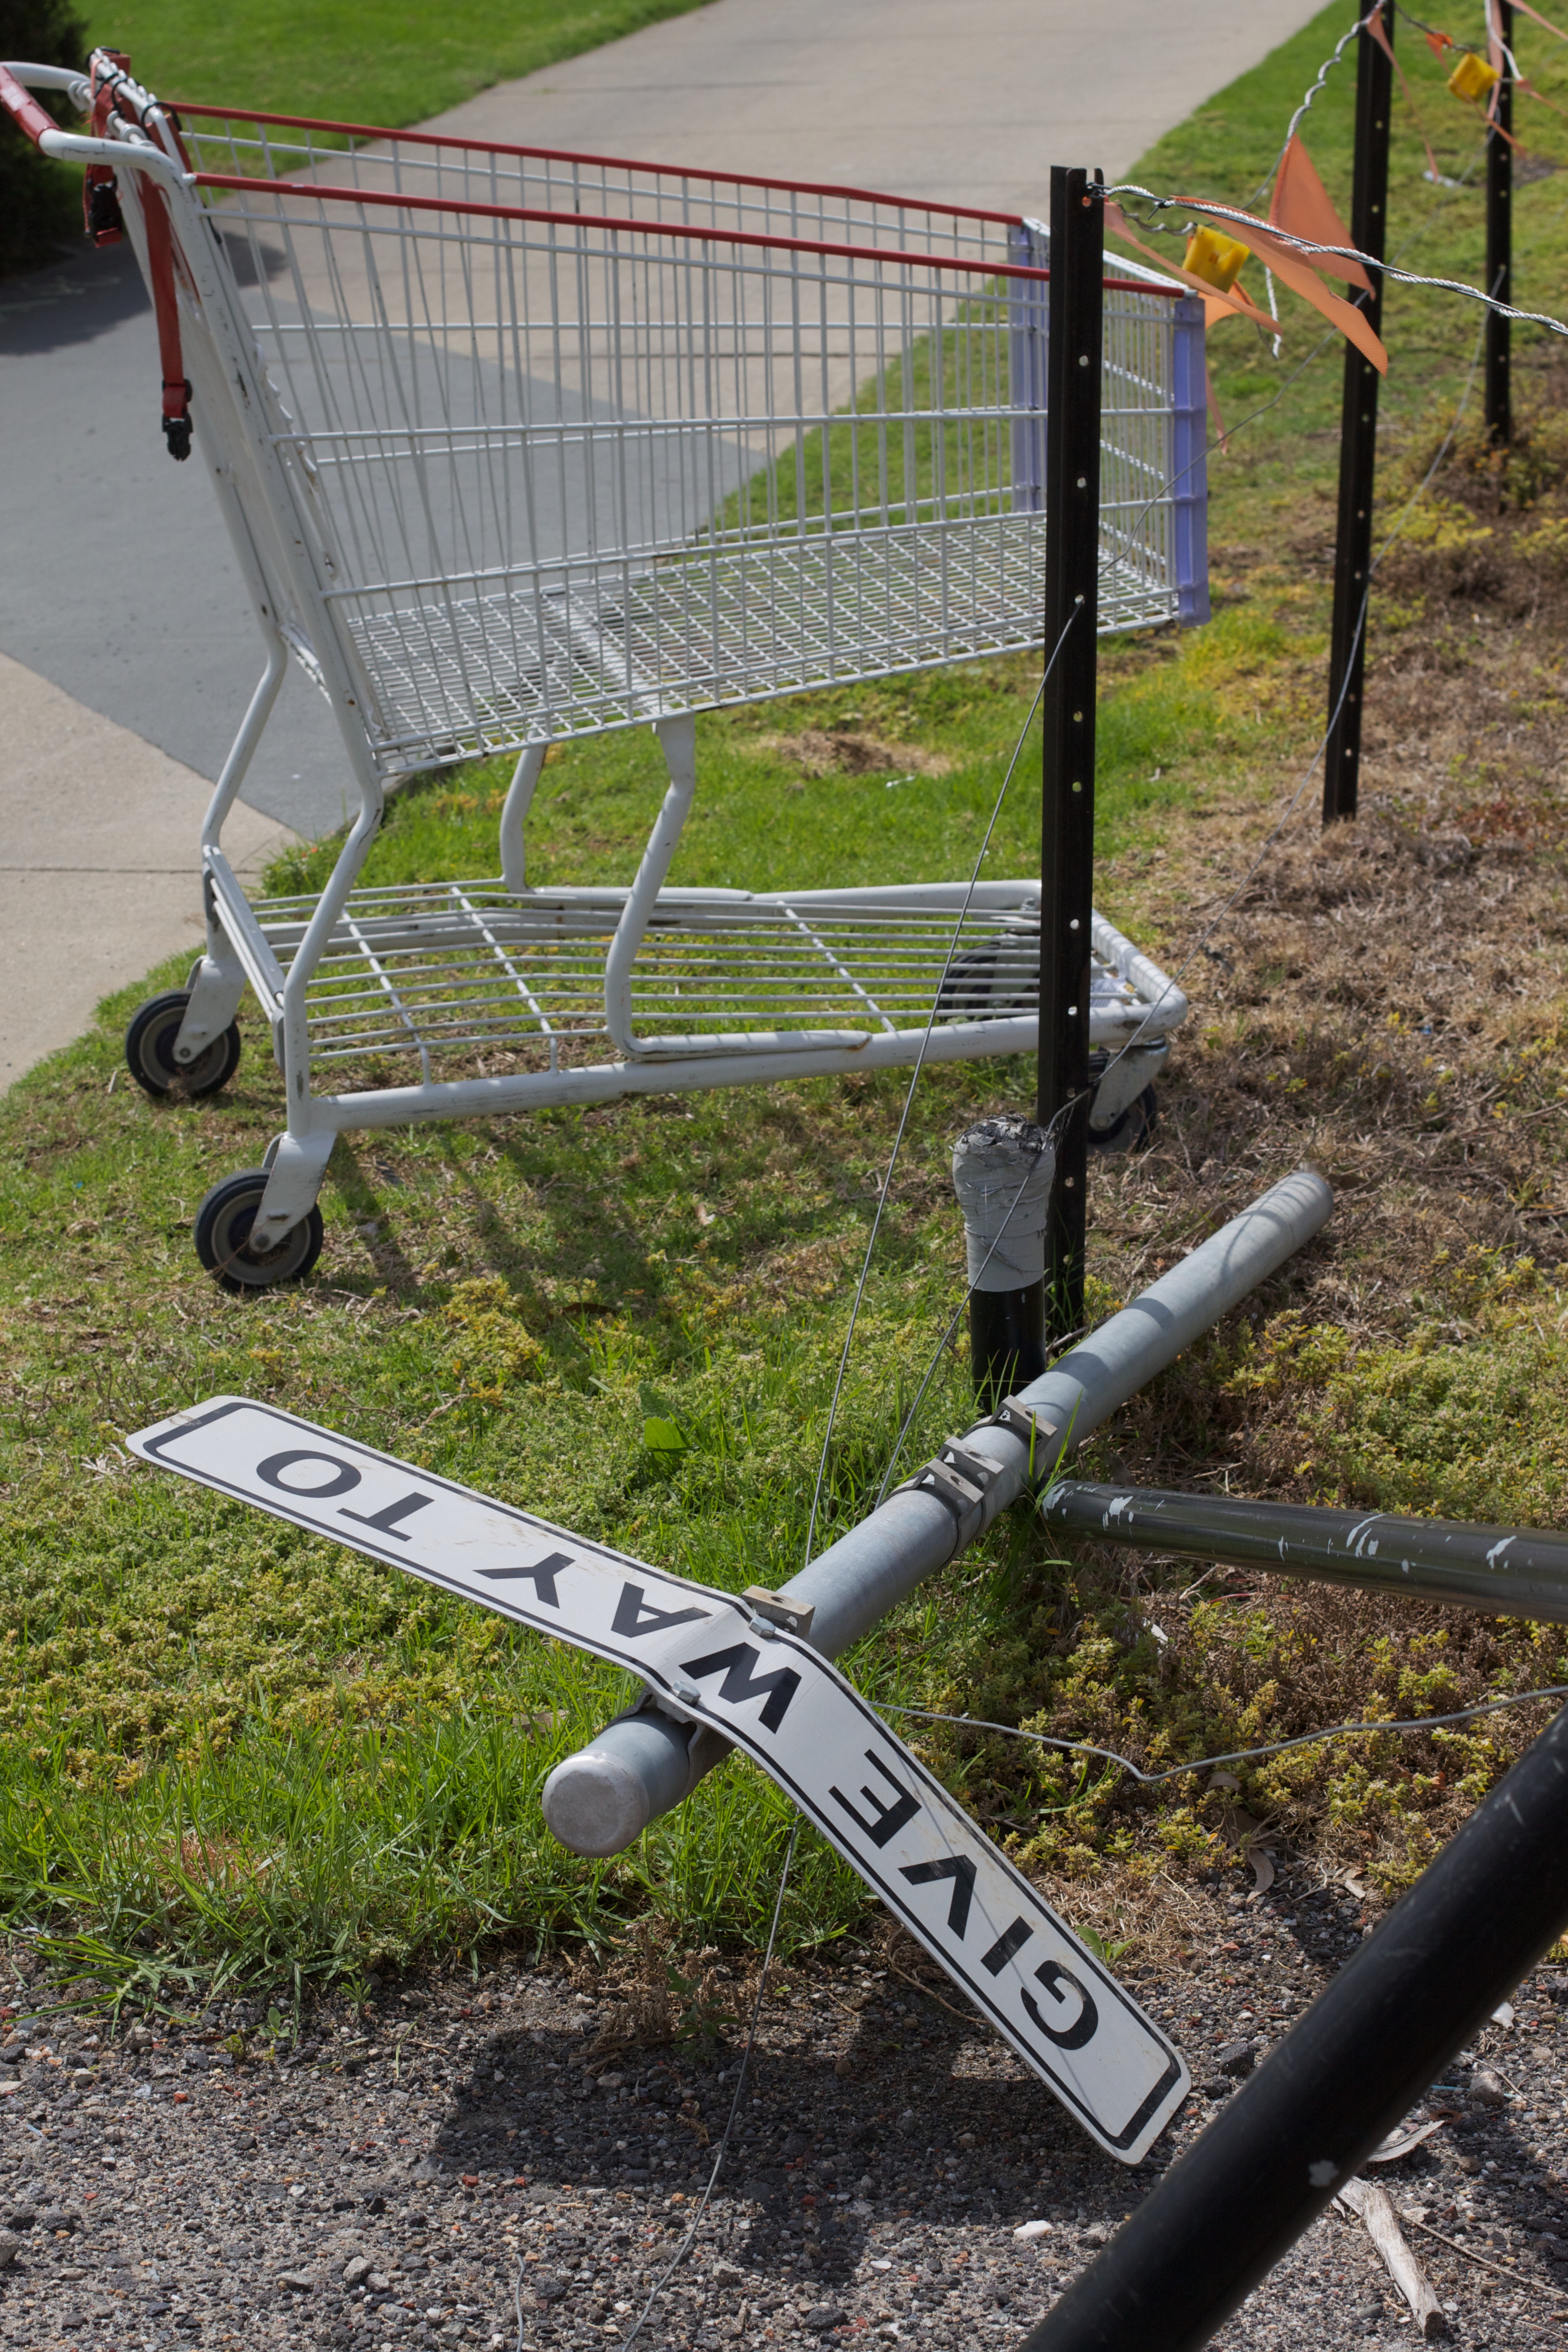
bicycle, vehicle, mast, sports equipment, playground, auodyssey, bicycle frame, outdoor structure, outdoor play equipment